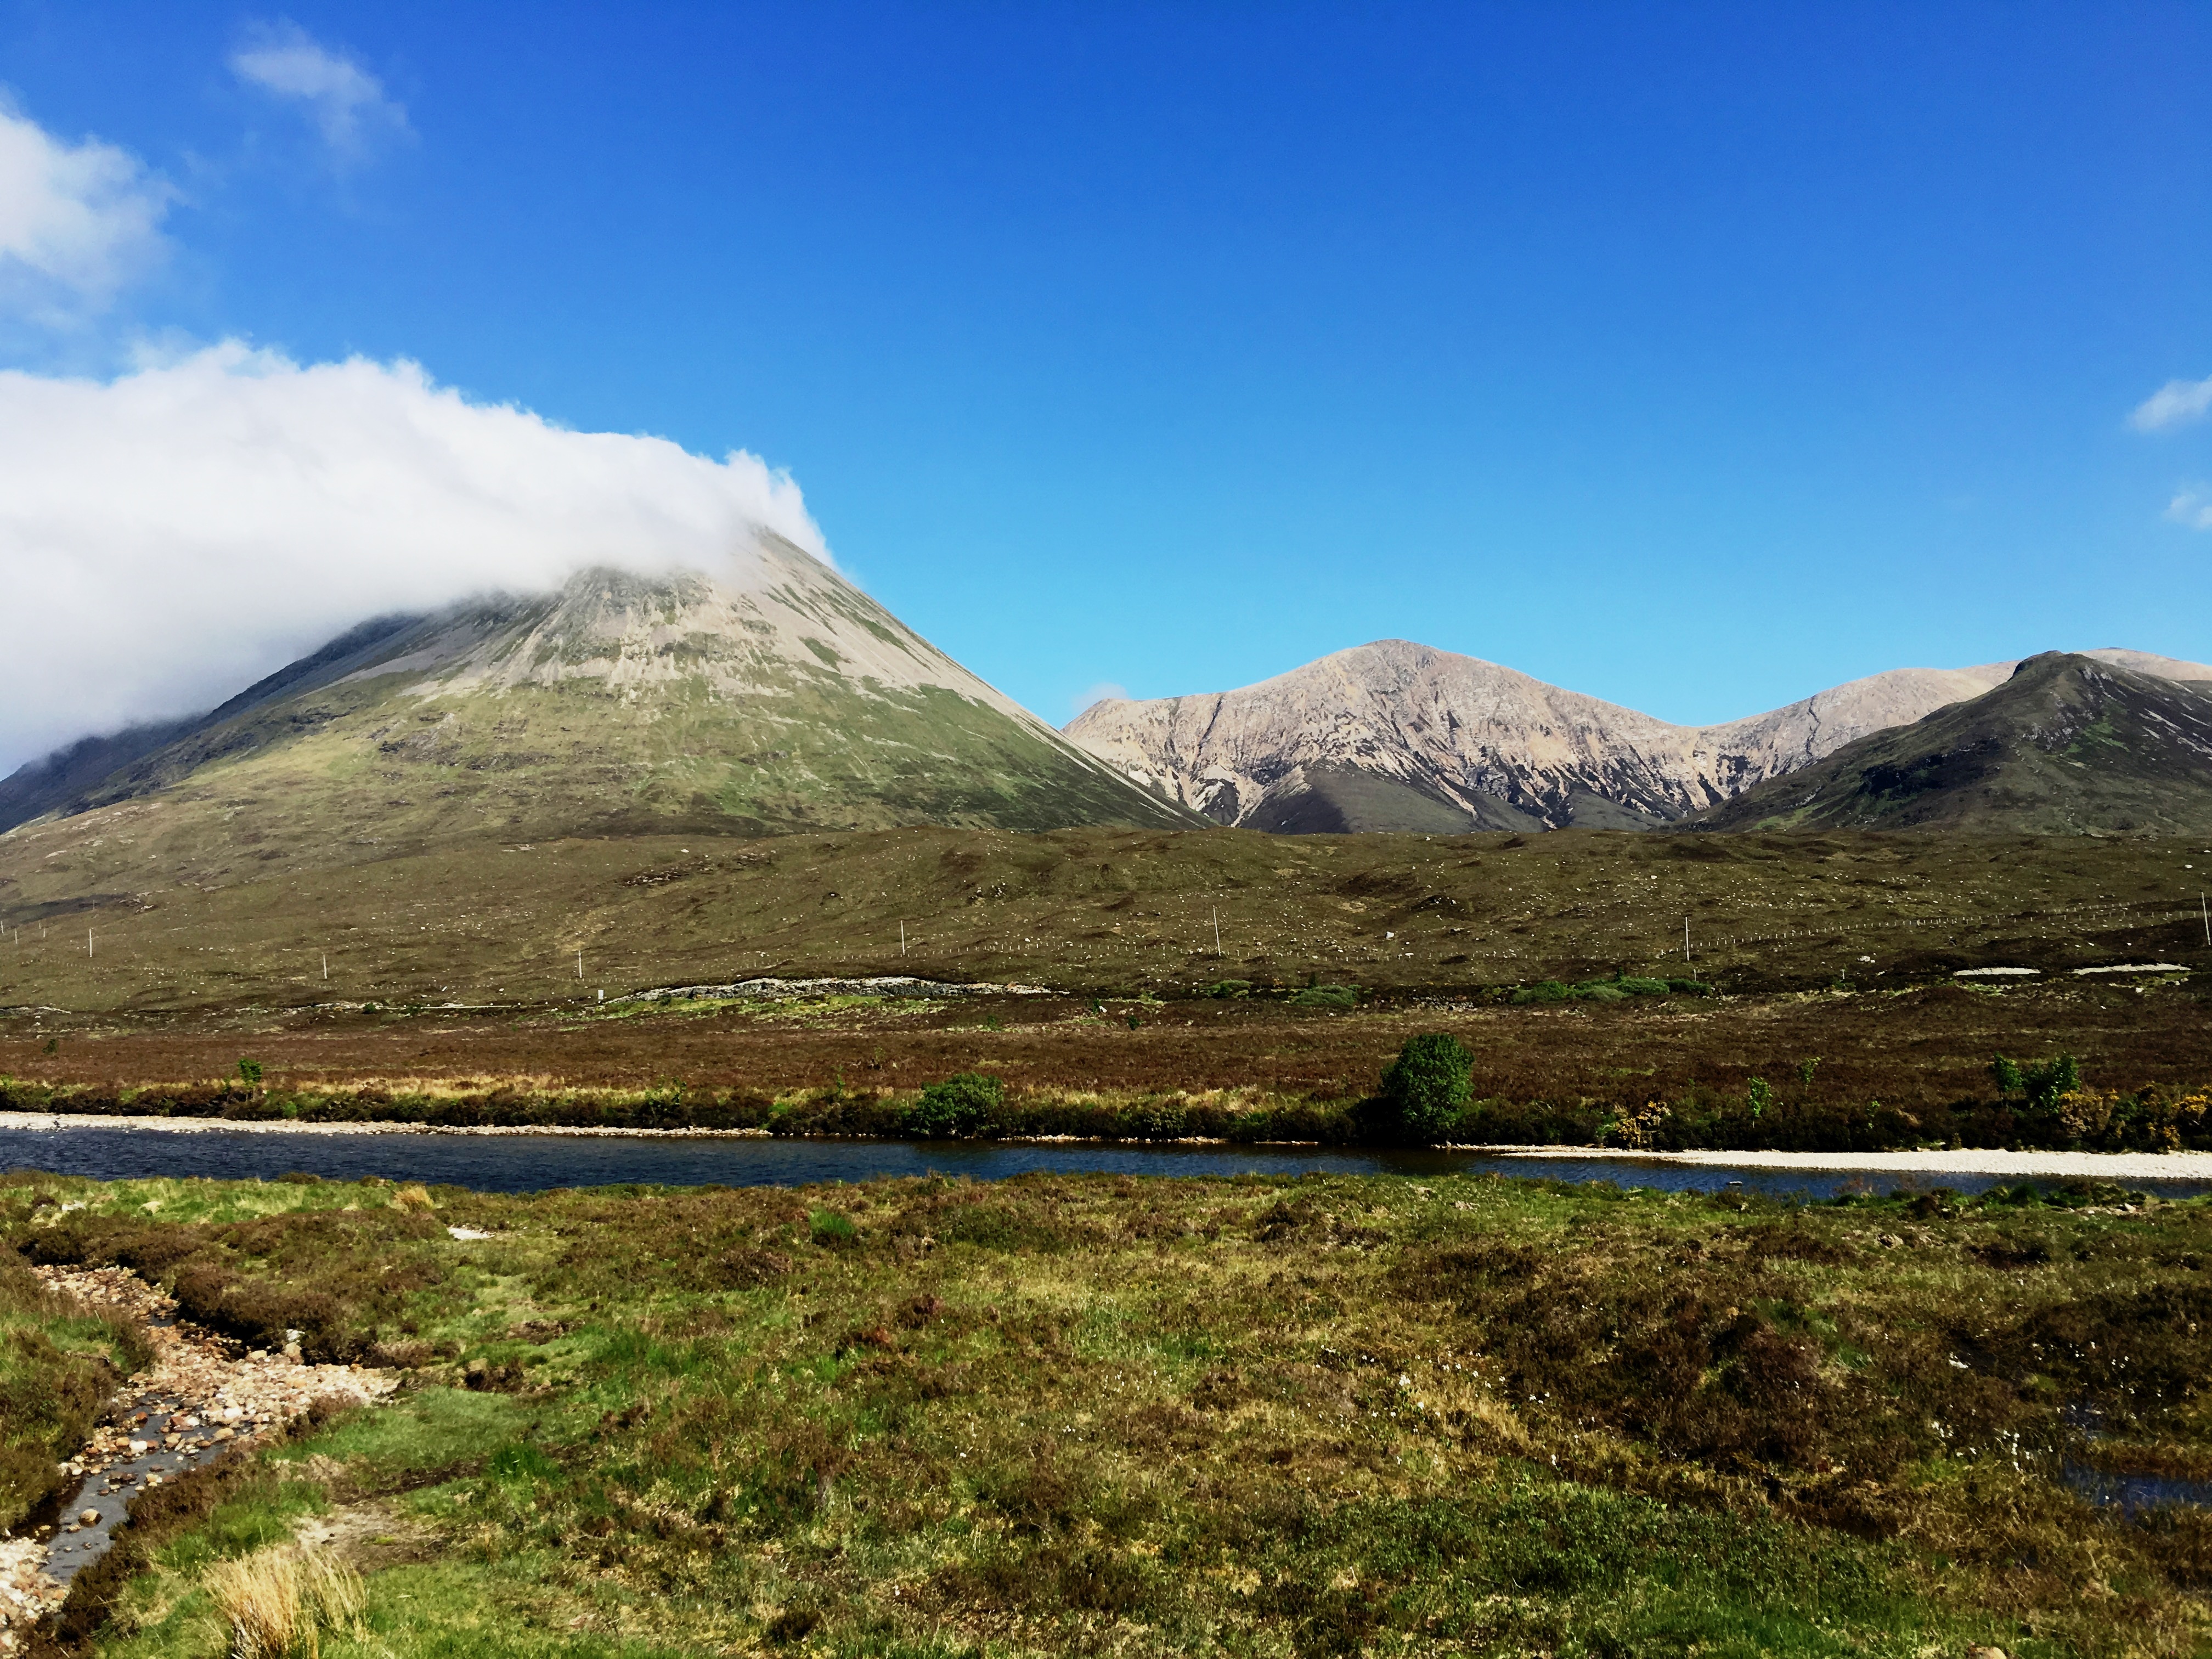
landscape, nature, wilderness, mountain, meadow, hill, lake, adventure, valley, mountain range, scenic, highland, national park, ridge, plain, grassland, plateau, scotland, scottish, fell, loch, ecosystem, landform, mountain pass, isle of skye, geographical feature, mountainous landforms